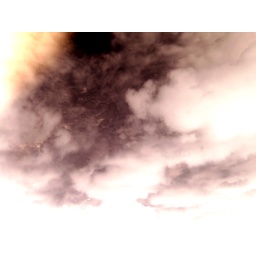
clouds above the highway